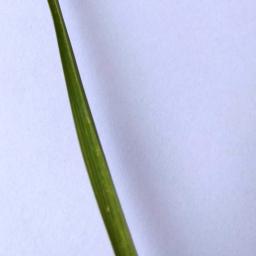
Label: Rice___Healthy